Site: brandenburg
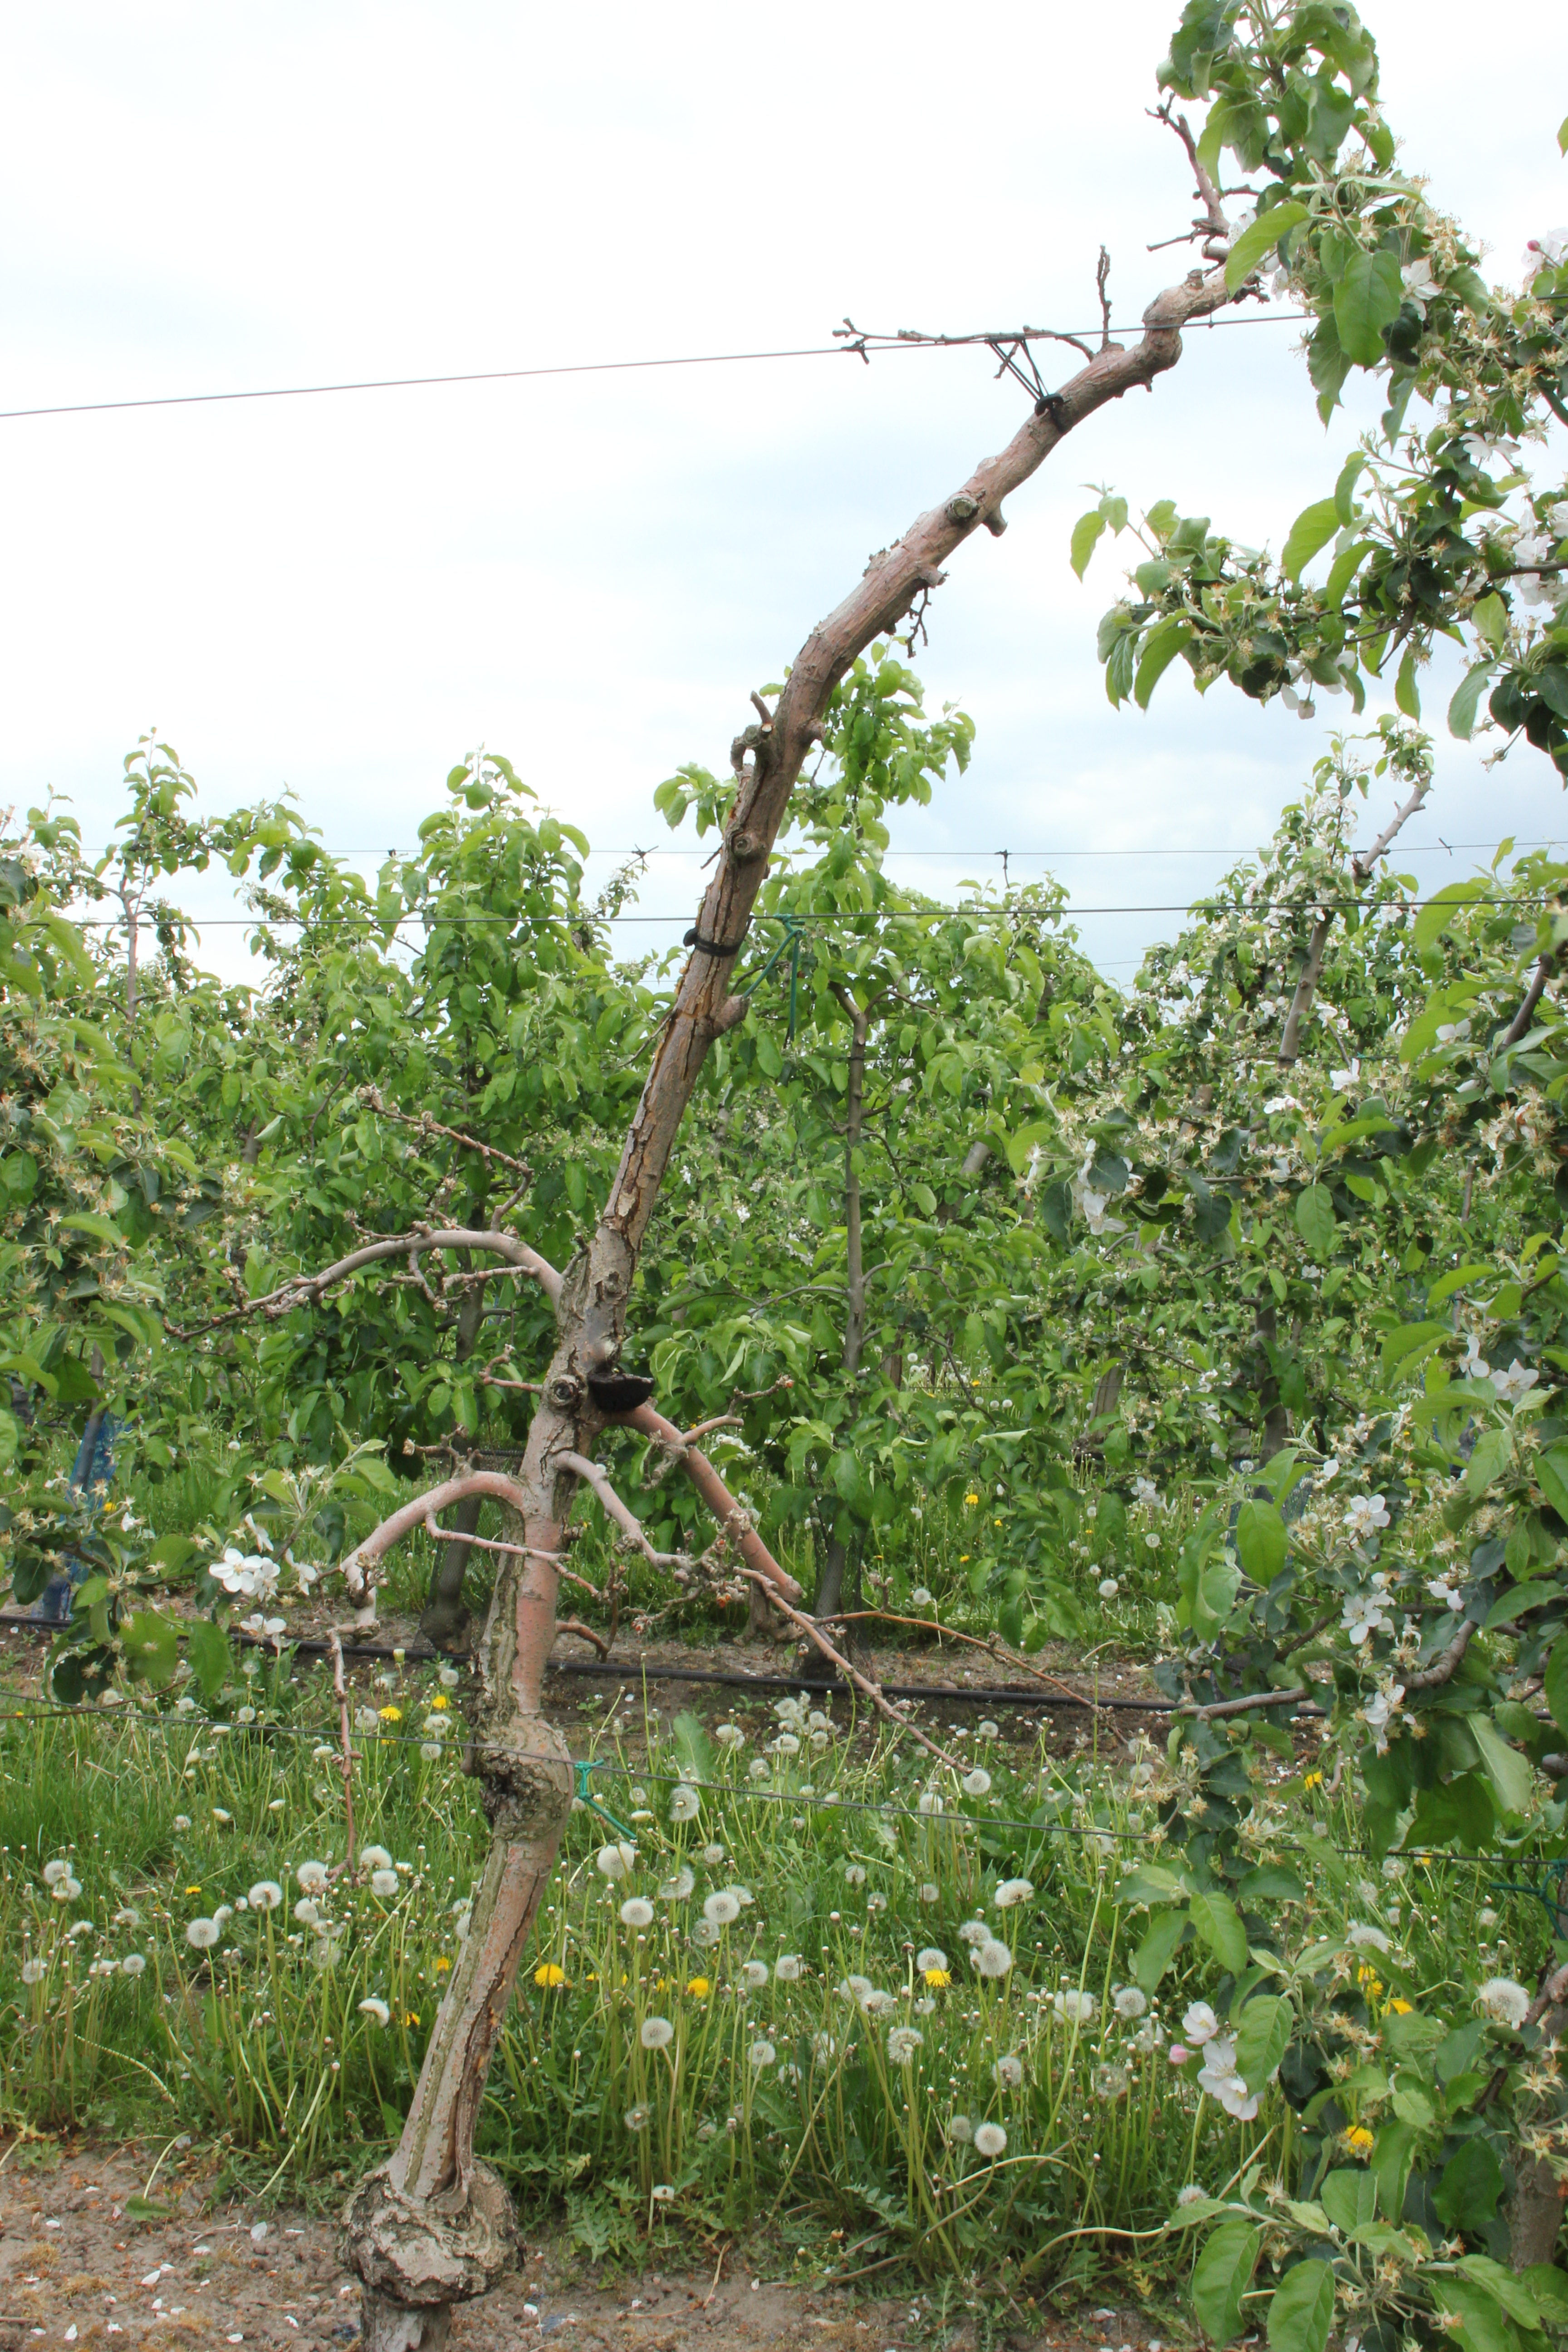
Growth stage (BBCH 67): Flowering